London Debating Societies

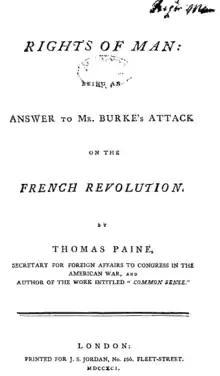
Cover to Thomas Paine's "Rights of Man", 1791.

After their peak in 1780, the London debating societies generally declined in number and frequency, rising again slightly around the late 1780s, only to fall off completely by the end of the century. The French Revolution began in 1789 and Thale notes that, Understandably fearful of the ramifications of such an example just across the English Channel, the British government began to crack down on the debating societies. Without specific legislation to block the meetings, the government often intimidated or threatened the landlords of the venues where debates were held, who in turn closed the buildings to the public. 1792 saw the formation of the London Corresponding Society, a group of artisans, mechanics, and shopkeepers. The LCS met in pubs and taverns, discussed openly radical works such as Thomas Paine's "Rights of Man", and issued proclamations in newspapers calling for adult male suffrage and parliamentary reform. Such overt radicalism certainly attracted the attention of the government, and on 21 May 1792, King George III issued a proclamation for the prevention of "seditious meetings and writings." While the proclamation did not make explicit reference to the debating societies, the membership of the LCS and the debating societies likely overlapped, and a cautionary response on behalf of the societies was observed.